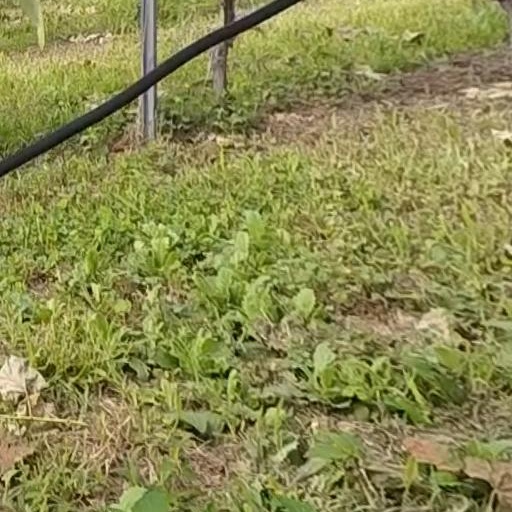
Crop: grape